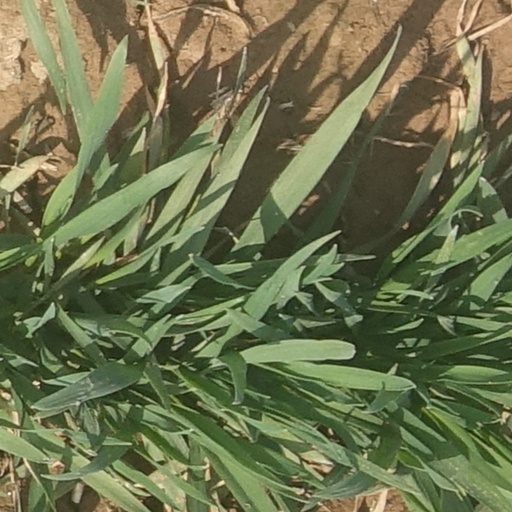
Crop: wheat